Miles Electric Vehicles

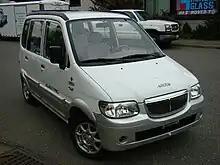
Miles ZX40S electric car

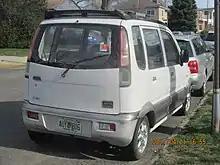

Miles Electric Vehicles was a manufacturer and distributor of all-electric vehicles manufactured by FAW Tianjin in China that met international car safety standards. Miles was given the "Electric Car Company of 2007" award by Good Clean Tech. The company filed for bankruptcy on June 11, 2013.